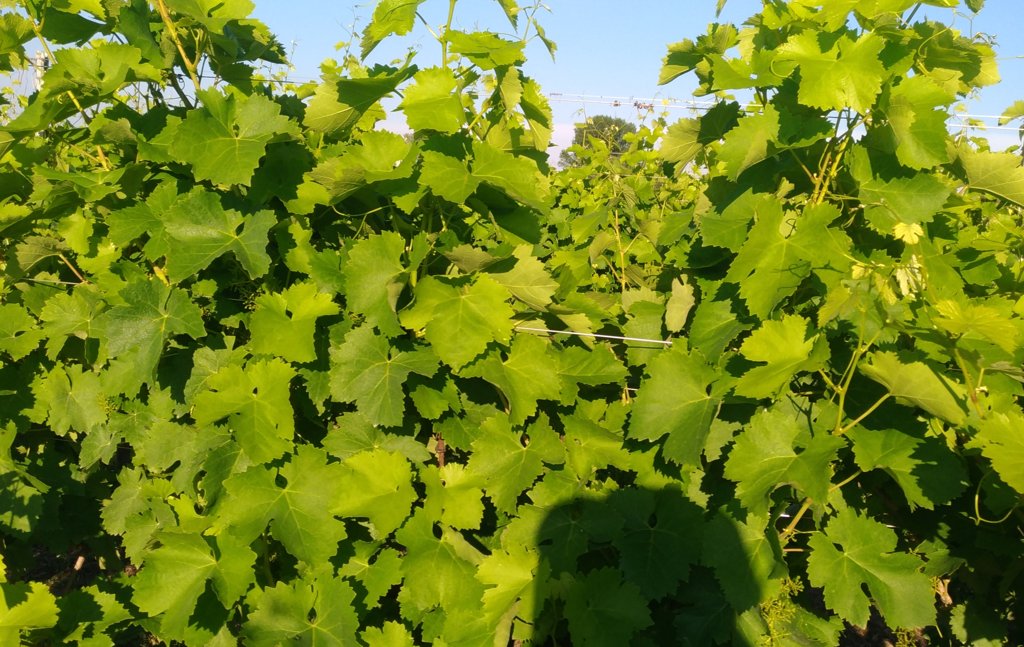
Berries visible: 0
Grape clusters: 0